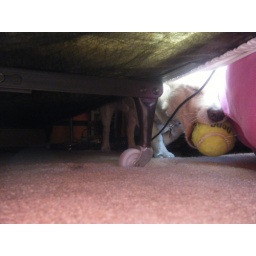
frankie found his ball under the bed